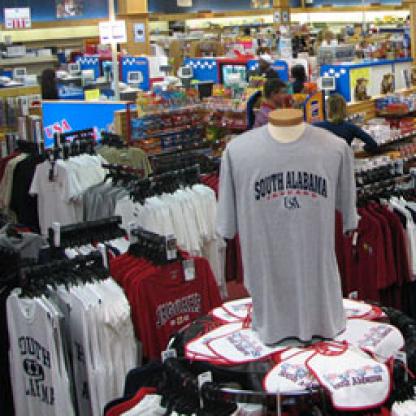
Scene: Indoor